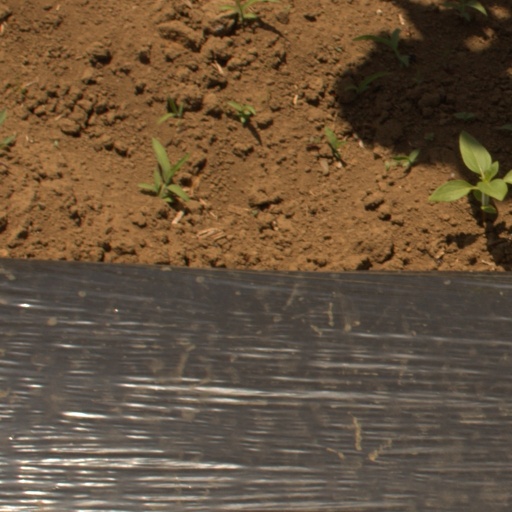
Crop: Jerusalem artichoke